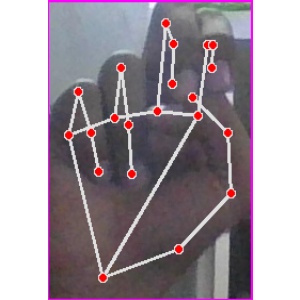
अक्षर: ह